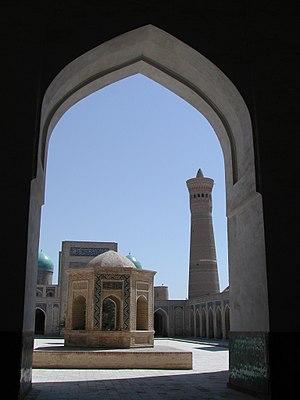
Boukhara
L'Ouzbékistan, en forme longue la république d'Ouzbékistan, en ouzbek Oʻzbekiston, Ўзбекистон et Oʻzbekiston Respublikasi, Ўзбекистон Республикаси, et en russe Узбекистан et Республика Узбекистан, est un pays d'Asie centrale de plus de 31 millions d'habitants, ancienne république soviétique, État indépendant depuis le 31 août 1991, entouré par le Kazakhstan à l'ouest- nord-ouest et au nord, le Kirghizistan à l'est, le Tadjikistan au sud-est, l'Afghanistan au sud-sud-est et le Turkménistan au sud-ouest. Sa capitale est Tachkent, métropole de 2,7 millions d'habitants.
Boukhara est une ville d'Ouzbékistan, située au centre-sud du pays. C'est la capitale de la province de Boukhara. Ses habitants sont les Boukhariotes.
L'histoire de l'Ouzbékistan a connu d'importantes migrations, qui ont causé des modifications du peuplement du pays, suivant les montées et les chutes de dynasties et d'empires aussi puissants que variés. L'Ouzbékistan est situé au cœur de l'Asie centrale, entre les steppes, les déserts et les montagnes, au croisement de grandes routes de communication et de commerce. Les Ouzbeks, de langue turque, ne sont que parmi les derniers de ces migrants. Aujourd'hui, ce pays indépendant le plus peuplé de la région tente à se faire le chemin autour des grandes puissances et d'affirmer son identité propre qu'il est en train de forger.